High Sparrow

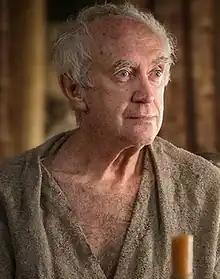
Jonathan Pryce as The High Sparrow

The High Sparrow is a fictional character in the "A Song of Ice and Fire" series of high fantasy novels by American author George R. R. Martin and its television adaptation "Game of Thrones".